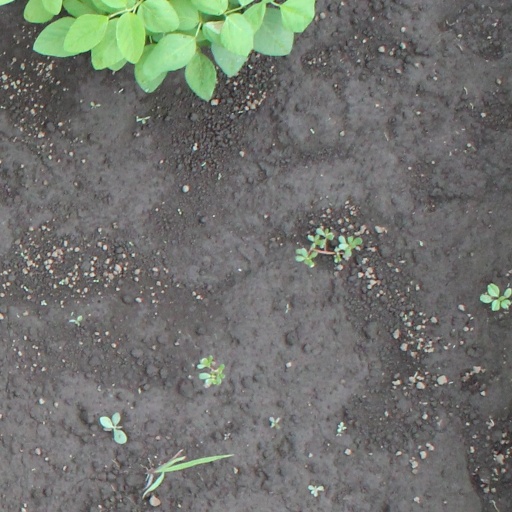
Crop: soybean